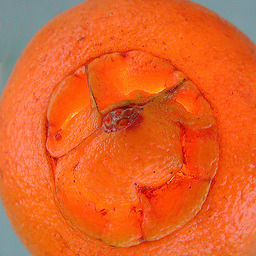
Label: peels